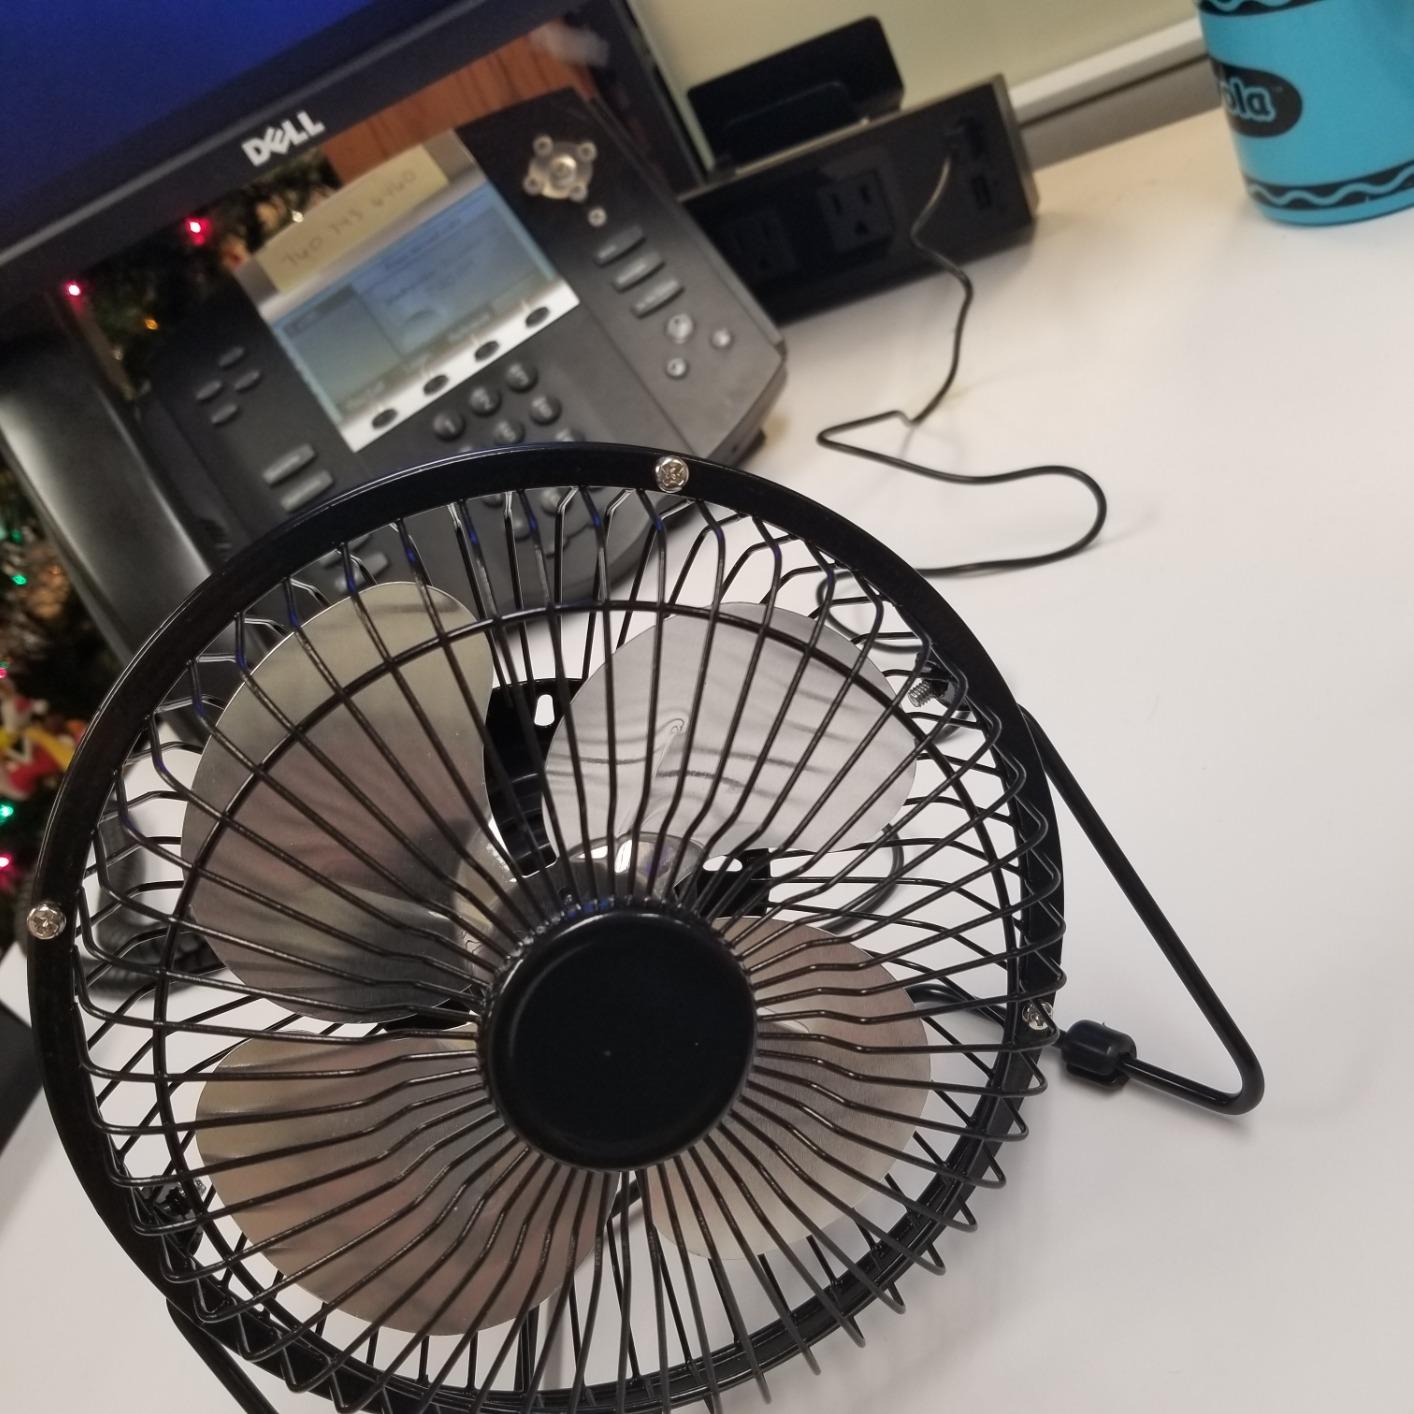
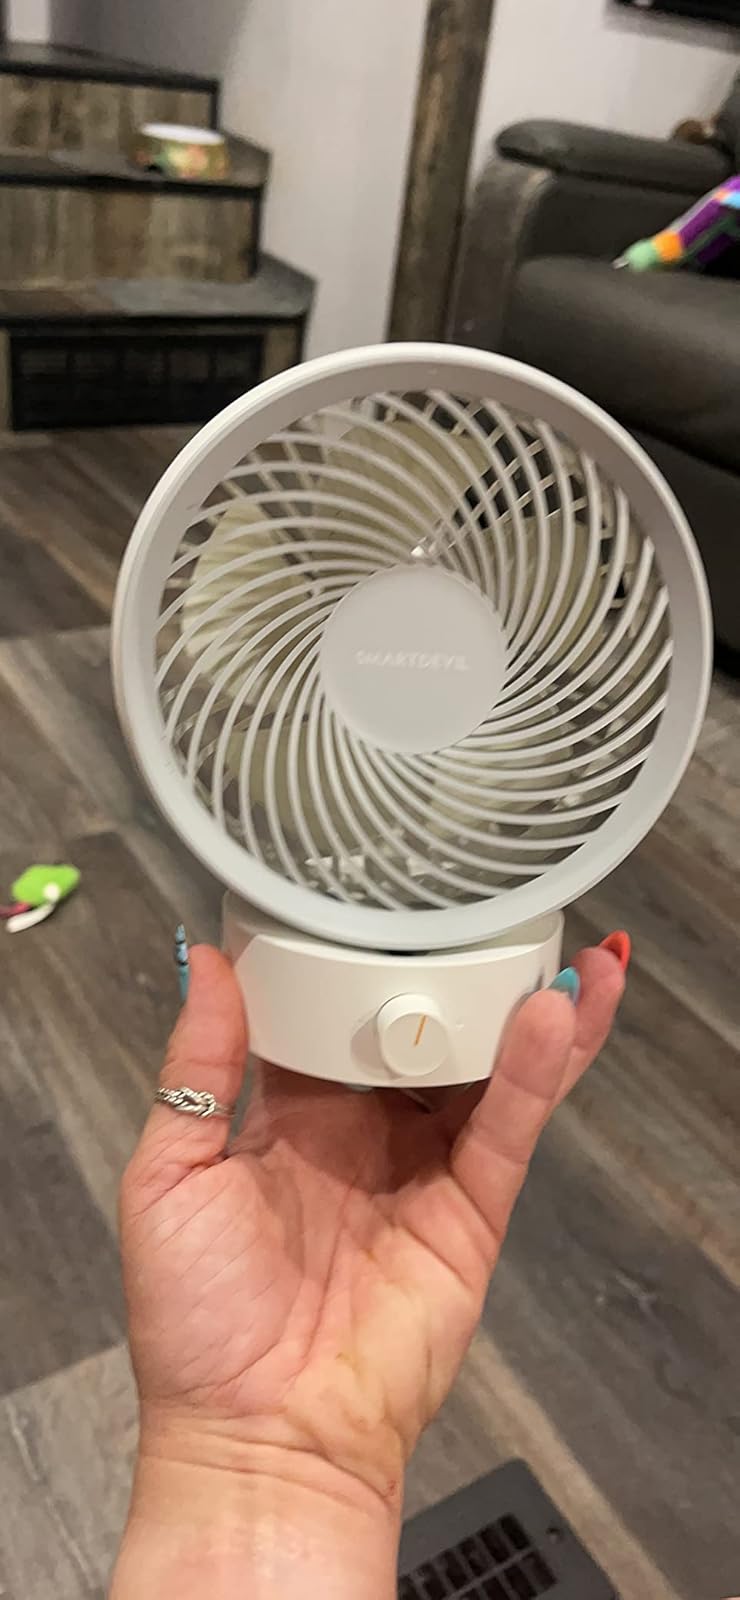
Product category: fan
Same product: no